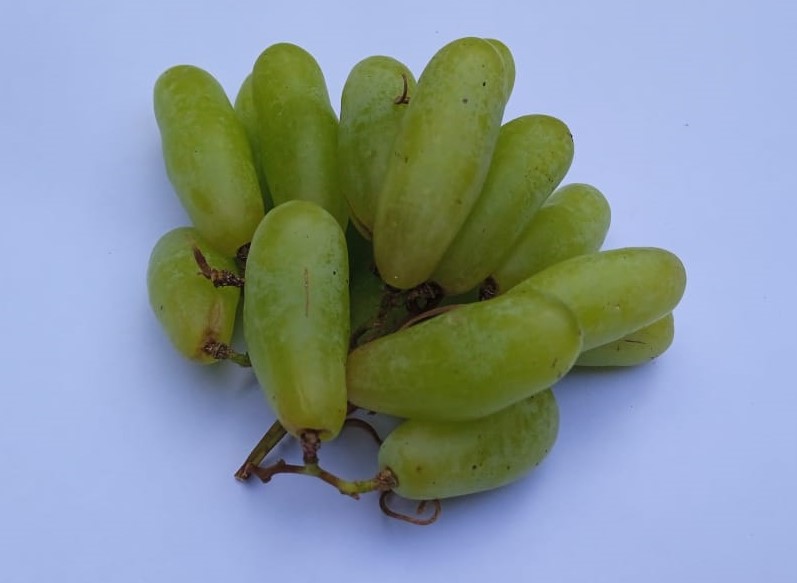
Fruit: grape
Condition: fresh